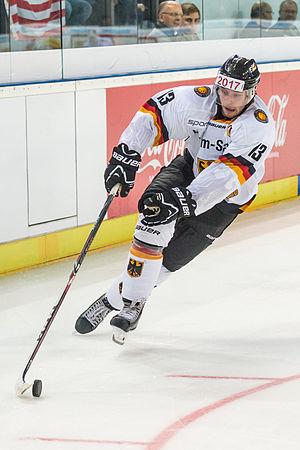
Tobias Rieder est un joueur professionnel allemand de hockey sur glace. Il évolue au poste d'ailier.